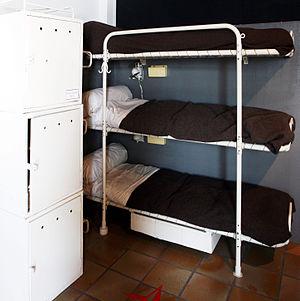
Un lit est un meuble utilisé principalement pour dormir, et donc généralement placé dans une chambre dont il est le meuble caractéristique.
Un lit superposable ou lits superposés est un meuble où plusieurs matelas sont disposés les uns au-dessus des autres grâce à une structure en bois ou en métal. Ces lits, capables d'accueillir deux personnes ou plus, permettent de maximiser l'espace libre au sol. C'est pourquoi ils sont utilisés dans les espaces réduits, tels les cabines d'un navire, les dortoirs d'une caserne, les colonies de vacances, certains hôtels, les chambres pour enfants, les cellules de prison ou les résidences étudiantes.
La banette est l'appellation familière de la couchette où dorment les membres de l'équipage d'un navire de guerre. La banette a remplacé le hamac, toujours en usage dans la "Royale" jusqu'aux années 1970. À bord des chalutiers, la couchette est appelée la « cabane ».